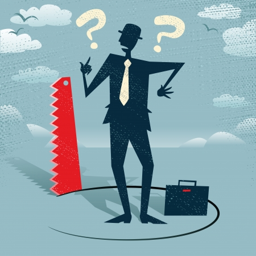
person has ground cut beneath him great illustration of styled businessman who looks extremely worried as a rival in business is cutting away the floor beneath him outrageous behaviour indeed vector